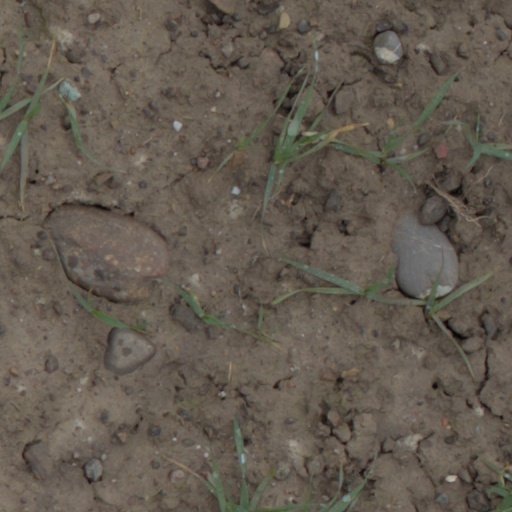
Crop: wheat